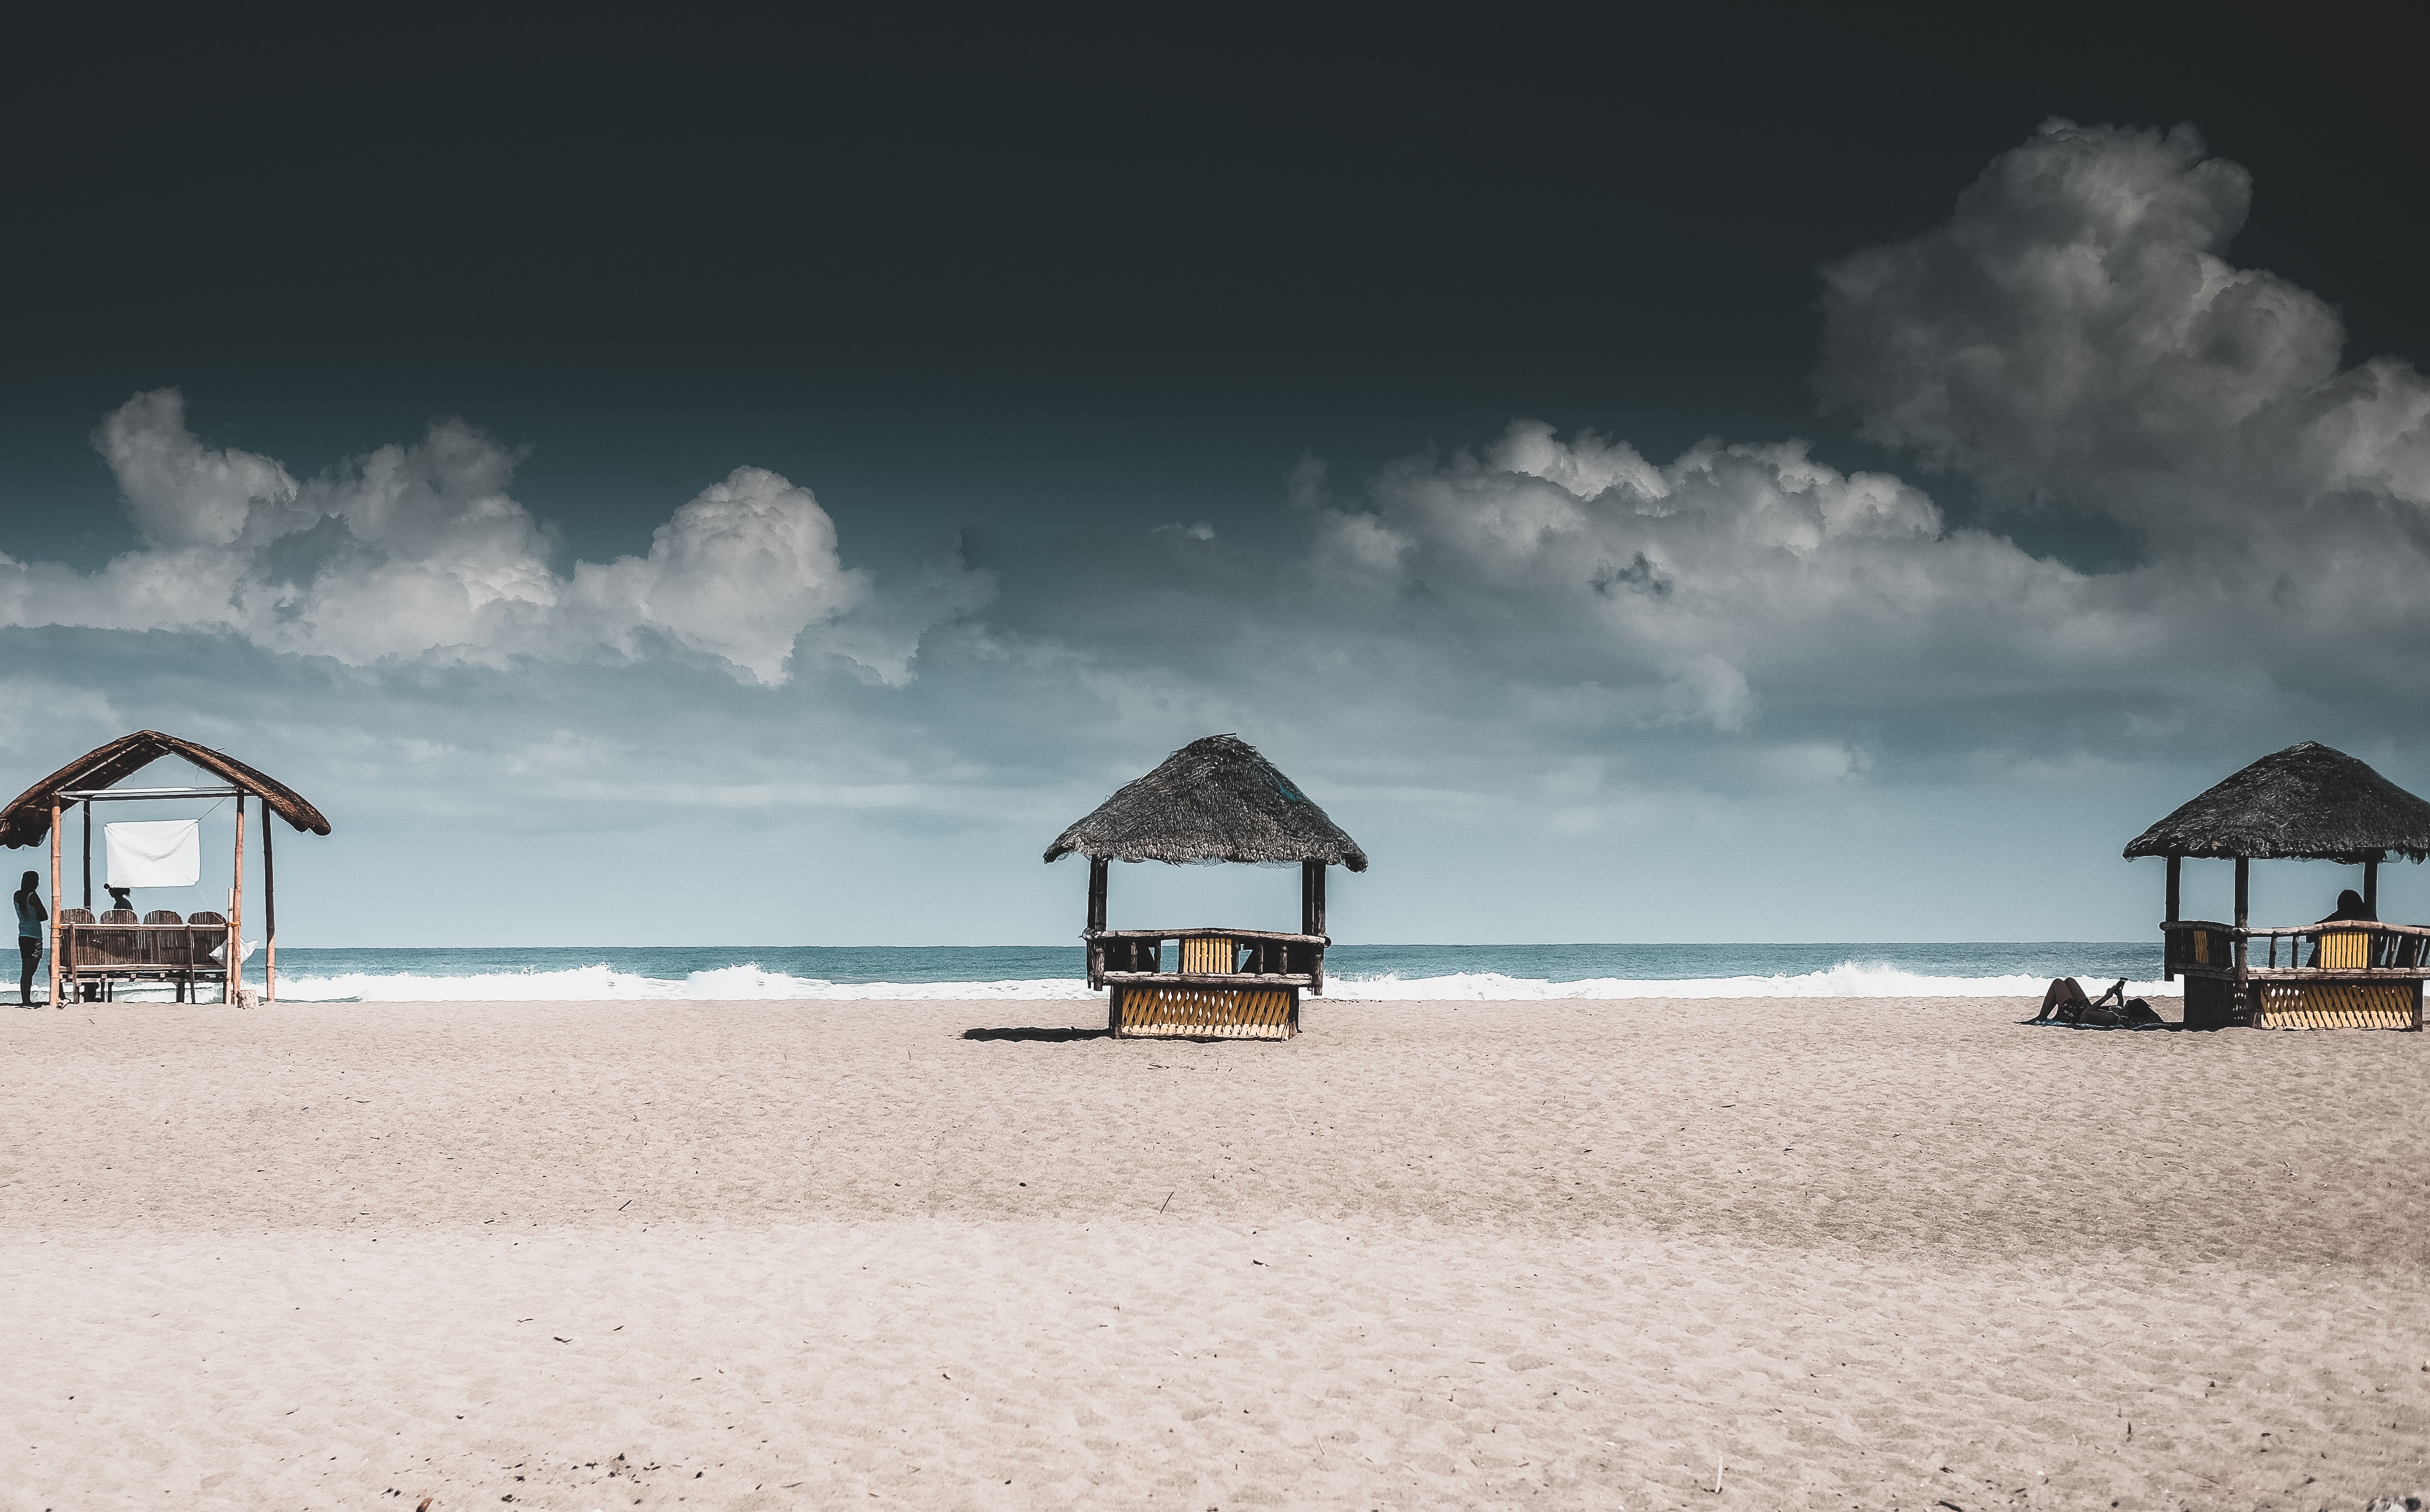
beach, sea, coast, water, sand, ocean, horizon, cloud, sky, shore, vacation, calm, body of water, cool image, cool photo, meteorological phenomenon, coastal and oceanic landforms